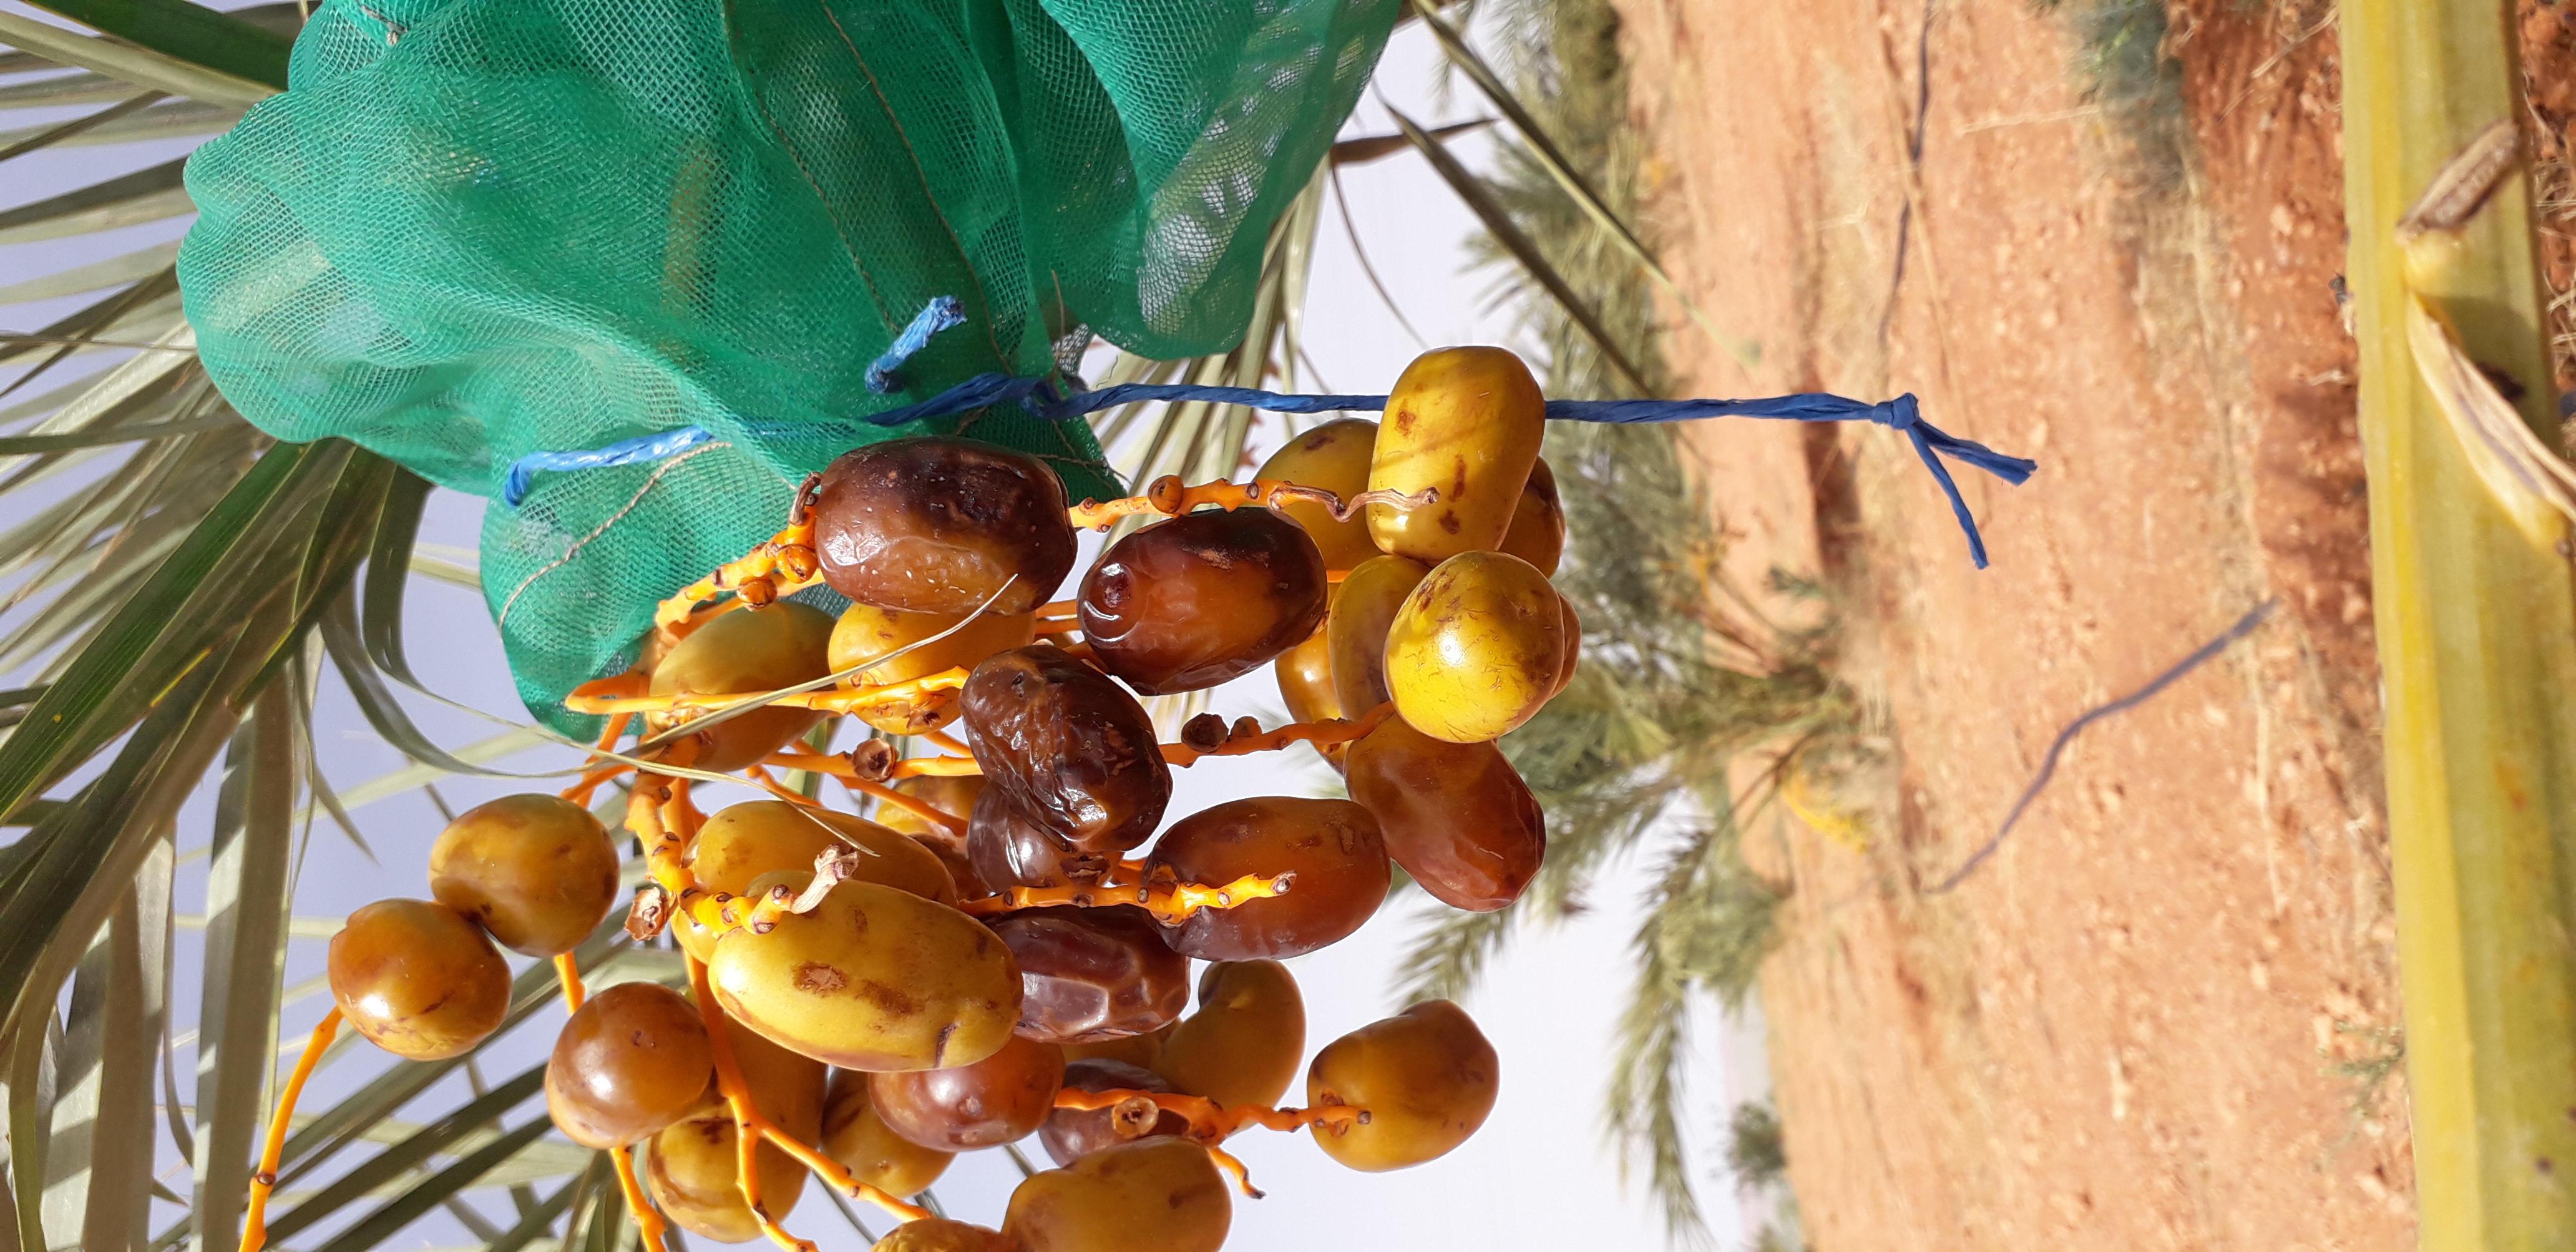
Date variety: Boufagous